Vasile Tarlev

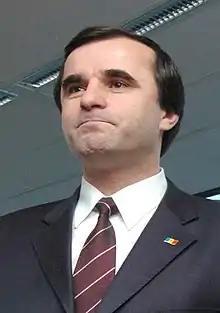
Tarlev in 2004

Vasile Tarlev (born 6 October 1963) is a Moldovan politician who served as the 6th Prime Minister of Moldova from 2001 to 2008.